Marie-Julien Dunand

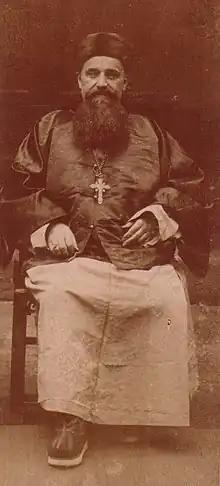

Marie-Julien Dunand (23 January 18414 August 1915), also known in Chinese as Du Ang, was a French priest who was the Catholic apostolic vicar of North-Western Szechwan from 1893 to 1915. He was a recipient of the Legion of Honour.